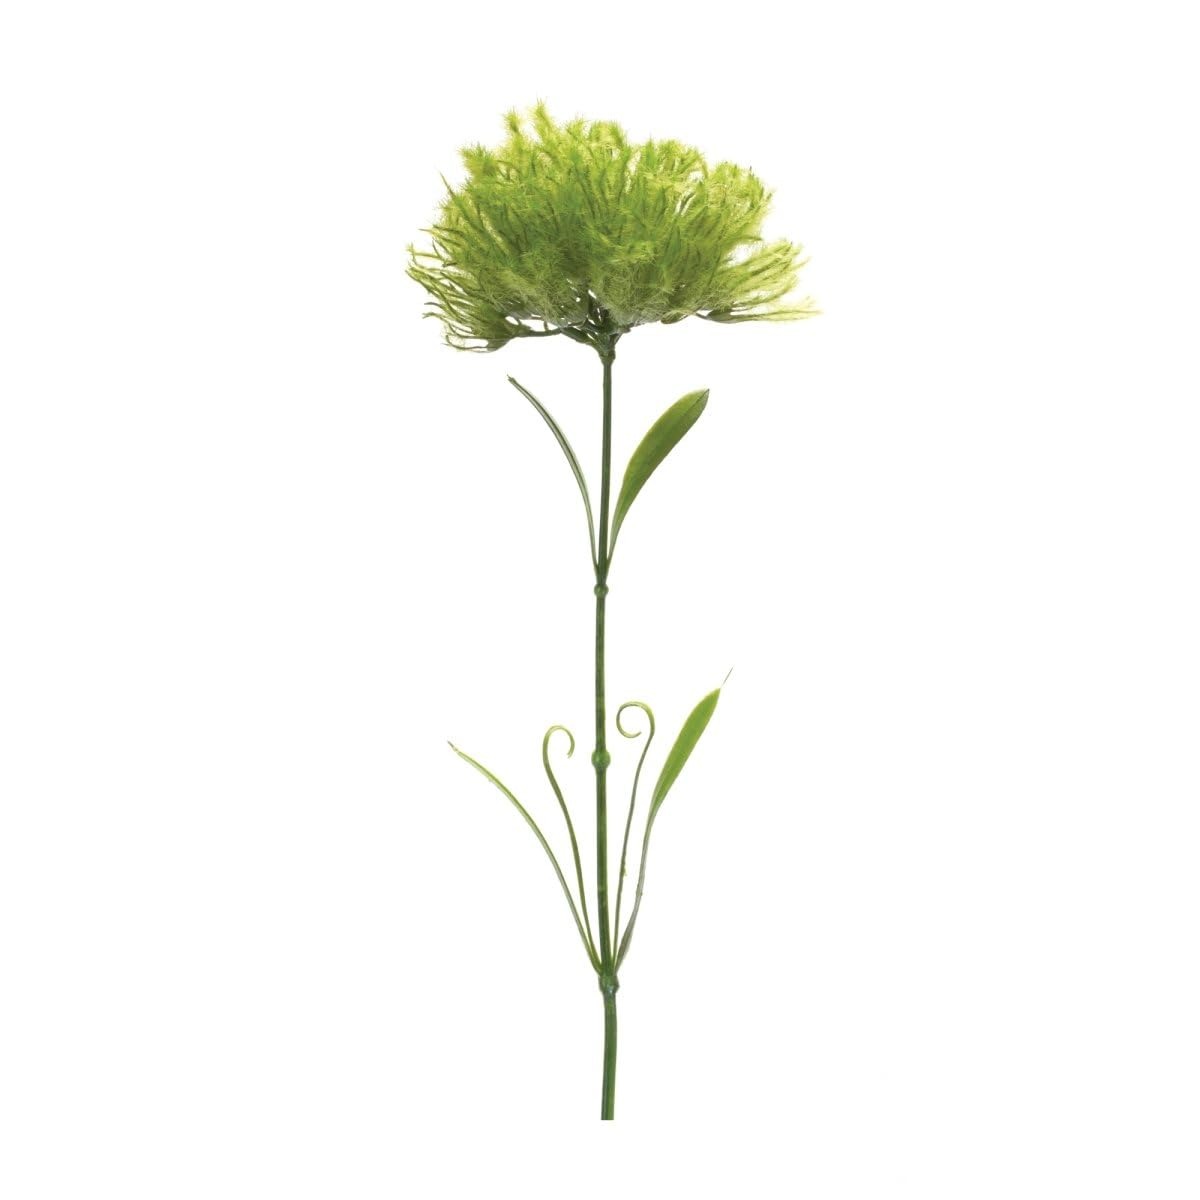
Item Name: Melrose International 88676DS Artificial Puff Stem - Set of 6
Product Description: Add a touch of nature to your home with this beautiful set of puff pastry stems. With six pieces, these gorgeous blooms bring a bright, fresh look with green tones, perfect for adding a natural pop of color to any room. Made of quality plastic, these stems will last for years. Add the pieces to a floral vase, arrangement, or wall basket to complete the display. Bring your space to life with these stunning puff pastry stems by adding them to a vase or floral arrangement today. Features: Artificial puff pastry stem. Set of 6. Specifications: Plastic. Dimensions: 5.25 x 5.25 x 24 inches. Weight: 1 lb.
Value: 6.0
Unit: Count

Price: 54.99